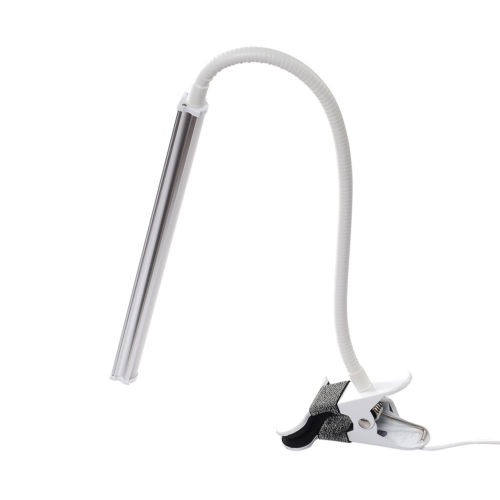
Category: lamp